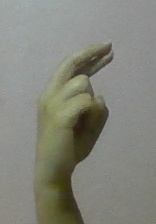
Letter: zay